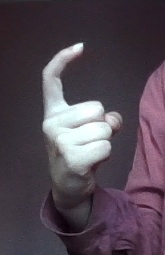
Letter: ra